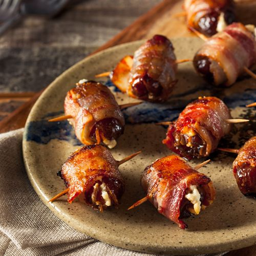
food wrapped dates with goat cheese make a lovely appetizer